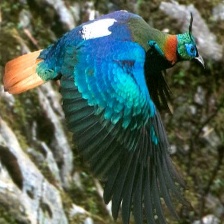
Species: HIMALAYAN MONAL
Scientific name: LOPHOPHORUS IMPEJANUS